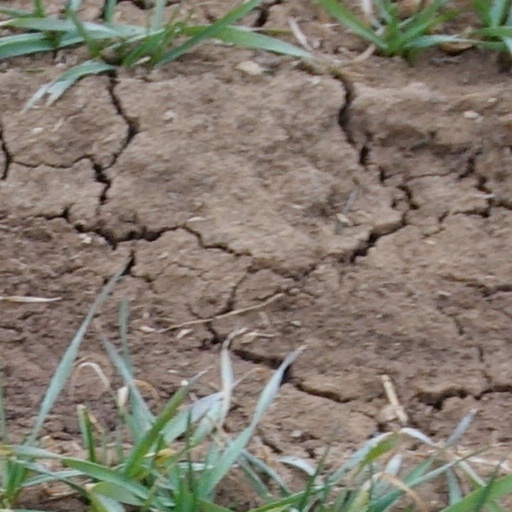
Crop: wheat